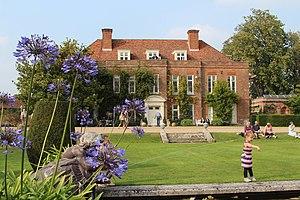
Phillips Gybbon, de Hole Park, à Rolvenden, dans le Kent, est un homme politique anglais whig qui siège à la Chambre des communes entre 1707 et 1762.